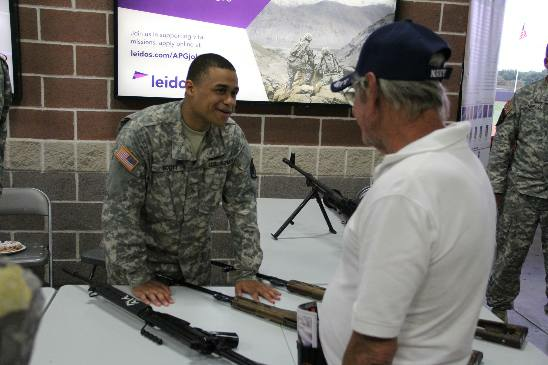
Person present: Yes